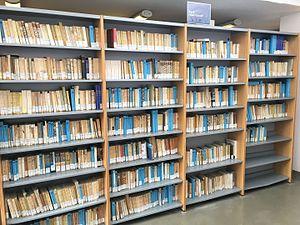
Cristiano Grottanelli, né le 2 août 1946 à Rome et mort le 16 mai 2010 dans la même ville, est un historien de la religion italien.